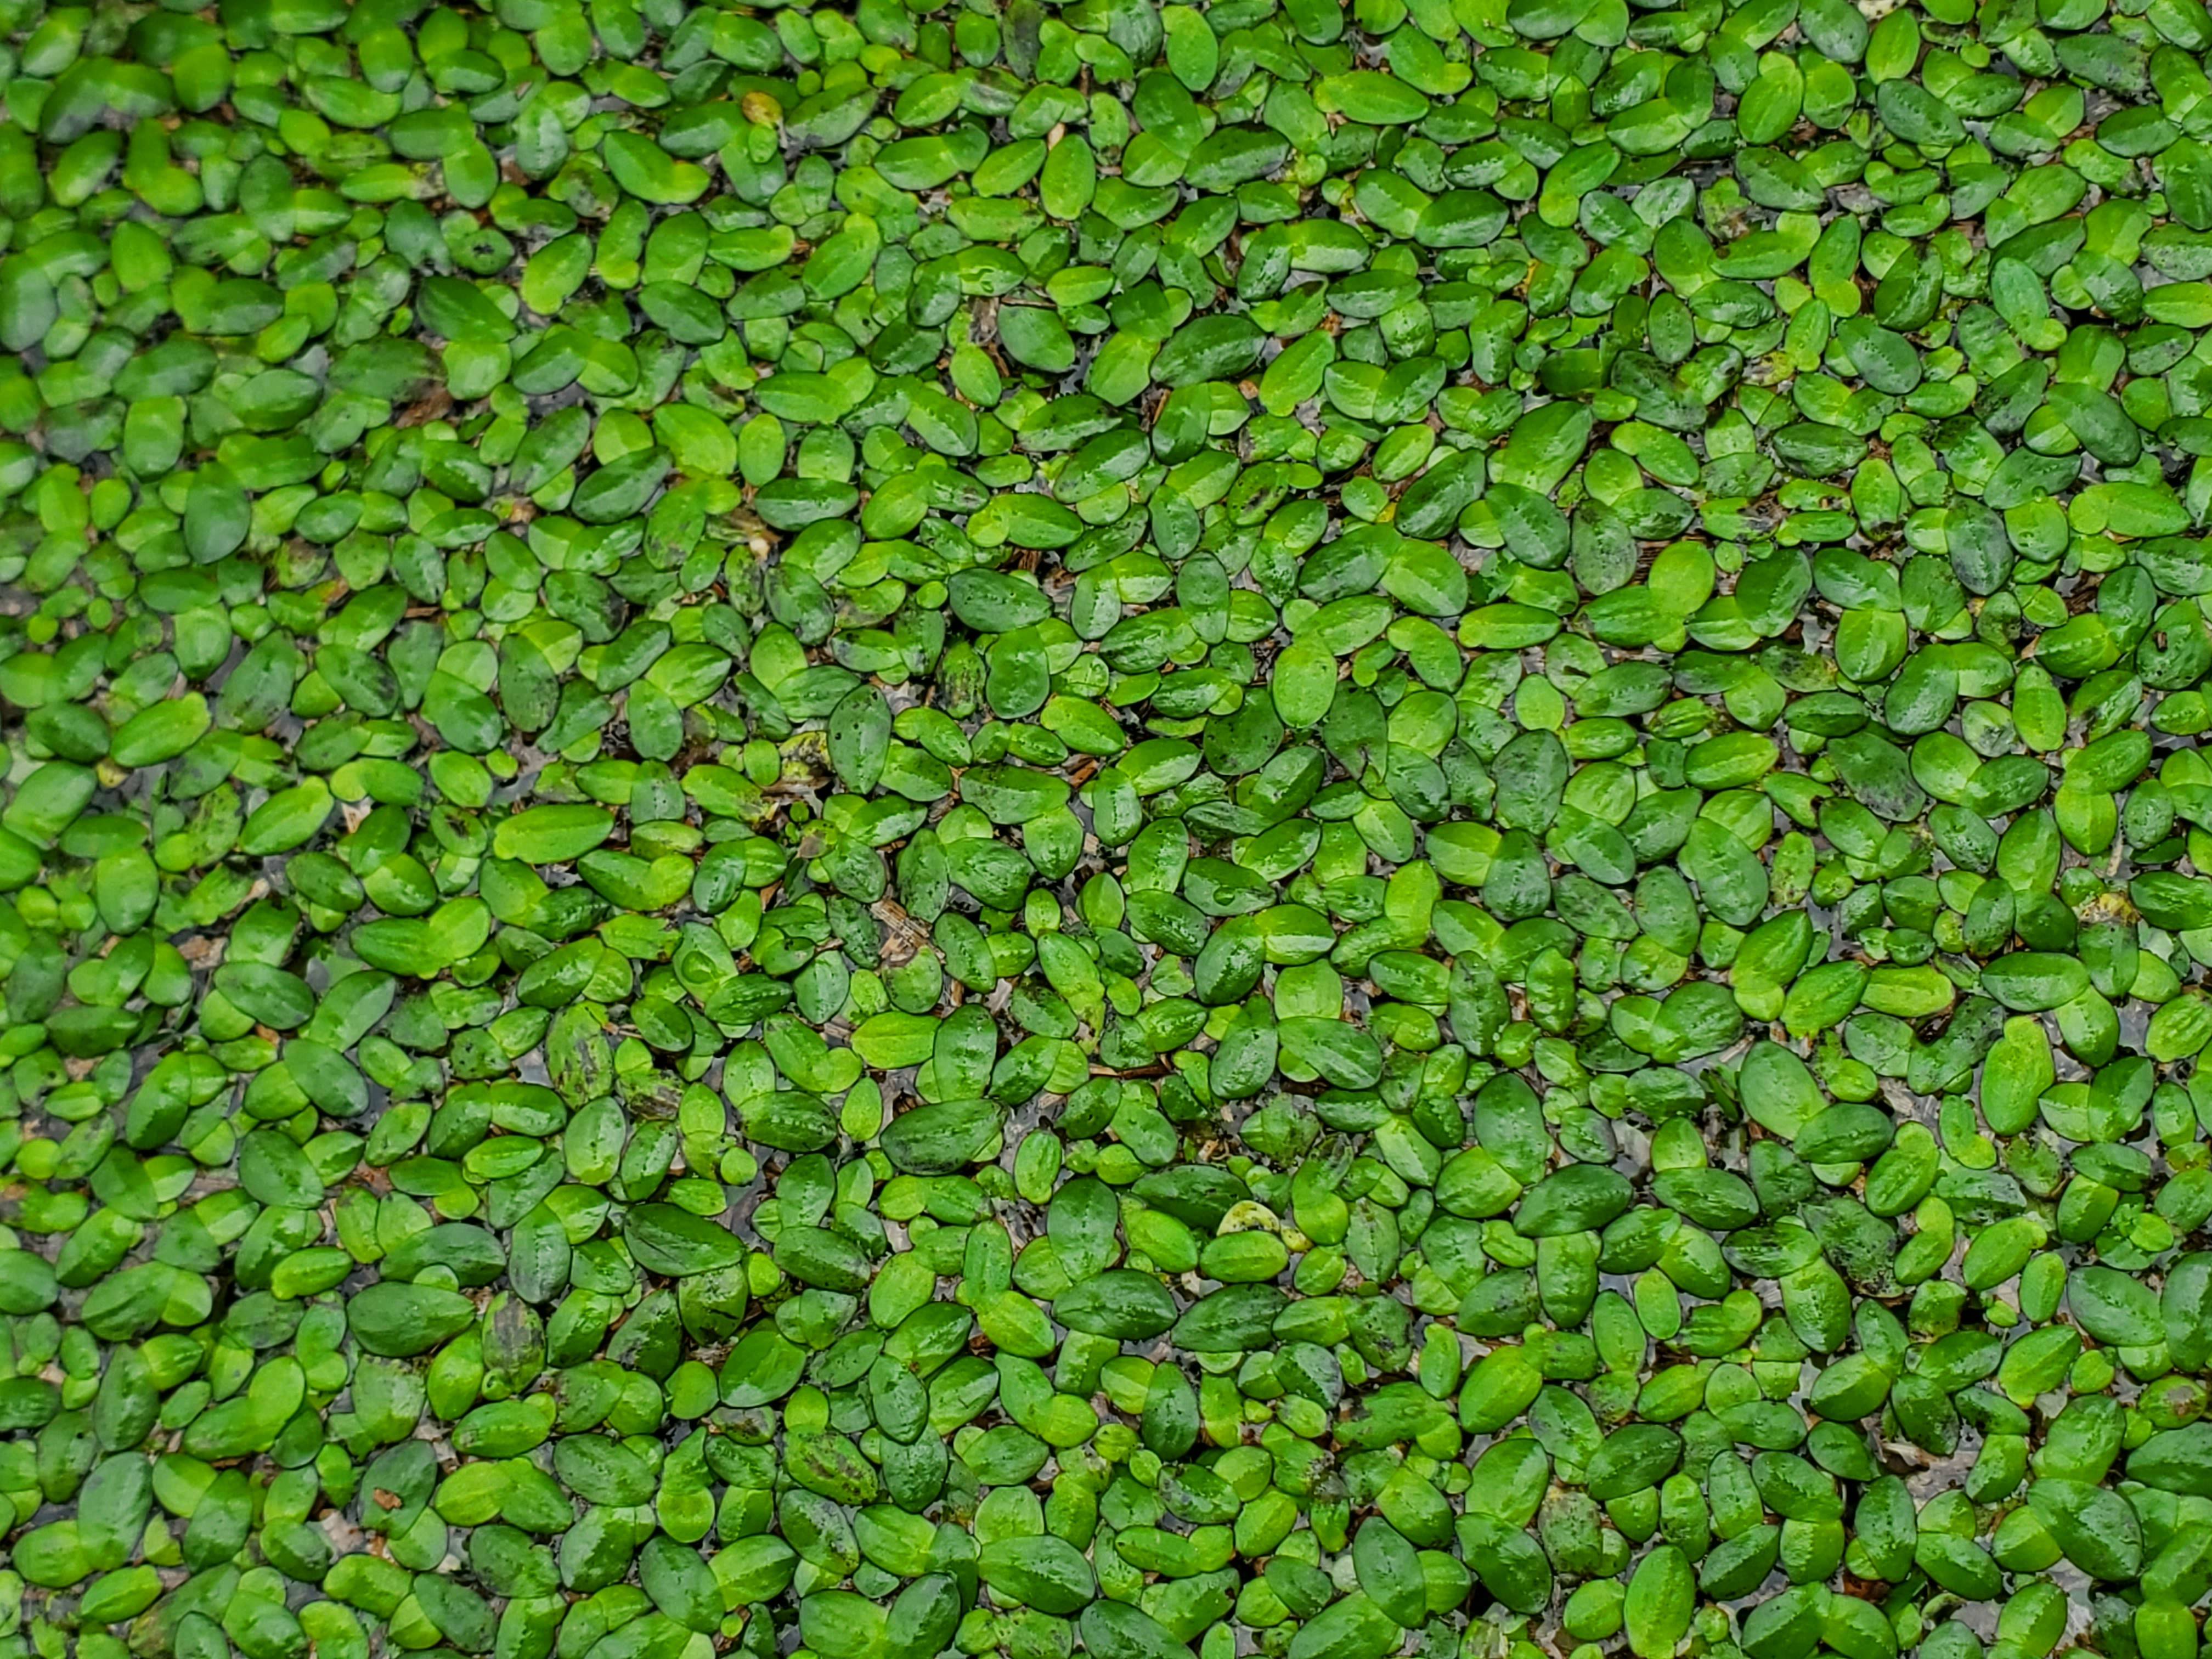
Species: Common Duckweeds (Lemna minor)